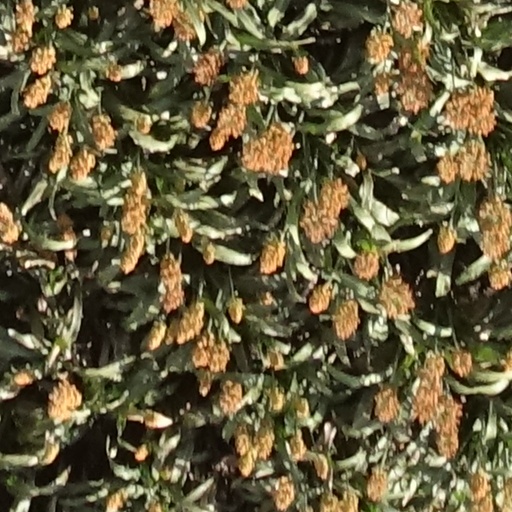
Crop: sorghum